Prefectural Earth Defense Force

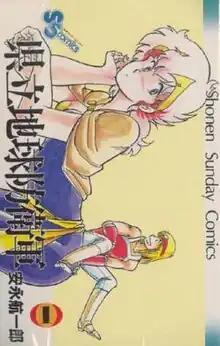
Cover of volume 1

is a Japanese manga series by Kōichirō Yasunaga which ran in Shōnen Sunday Zōkan beginning in 1983. The manga was written as a parody gag manga inspired by the tokusatsu series "Ultraseven". An anime OVA based on the manga was released in 1986. The anime was released on DVD in North America by ADV Films on April 18, 2006.